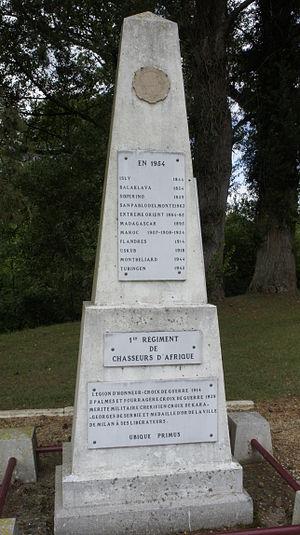
Stèle en mémoire du 1 régiment de chasseurs d'Afrique .
Le 1ᵉʳ régiment de chasseurs d'Afrique est un régiment de cavalerie de l'armée française actuellement basé au camp de Canjuers où il contribue à la formation de l'arme blindée cavalerie.